Locust Valley station

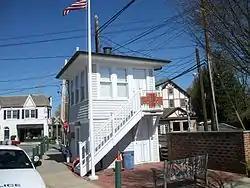
The former Locust Tower at Locust Valley station

The Locust Valley station was opened on April 19, 1869, and it served as the terminus of the line until 1889, upon the line's extension to Oyster Bay. On August 22, the turntable and engine house were moved from Glen Street and installed here. Charles Hallet finished a depot here in November 1872; it was photographed by Brainerd in 1878.